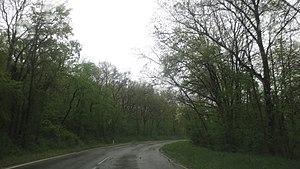
Stepin Lug ou Gaj est un parc forestier situé pour l'essentiel dans un faubourg non-résidentiel de Belgrade, la capitale de la Serbie. Sa partie méridionale se trouve dans la municipalité de Voždovac et sa partie septentrionale dans celle de Zvezdara.